Tom Baker

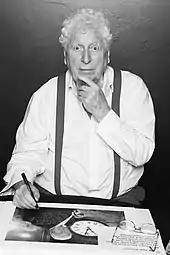
Baker in 2012

In 1982, Baker portrayed Sherlock Holmes in a four-part BBC1 miniseries version of "The Hound of the Baskervilles"; in the US, this production was telecast on A&E. He also made an appearance in "Blackadder II", in the episode "Potato", as the sea captain "Redbeard Rum". He played Puddleglum, a "marsh-wiggle", in the 1990 BBC adaptation of C. S. Lewis' "The Silver Chair".